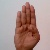
The image shows a hand gesture representing the letter 'B' in Indian Sign Language.